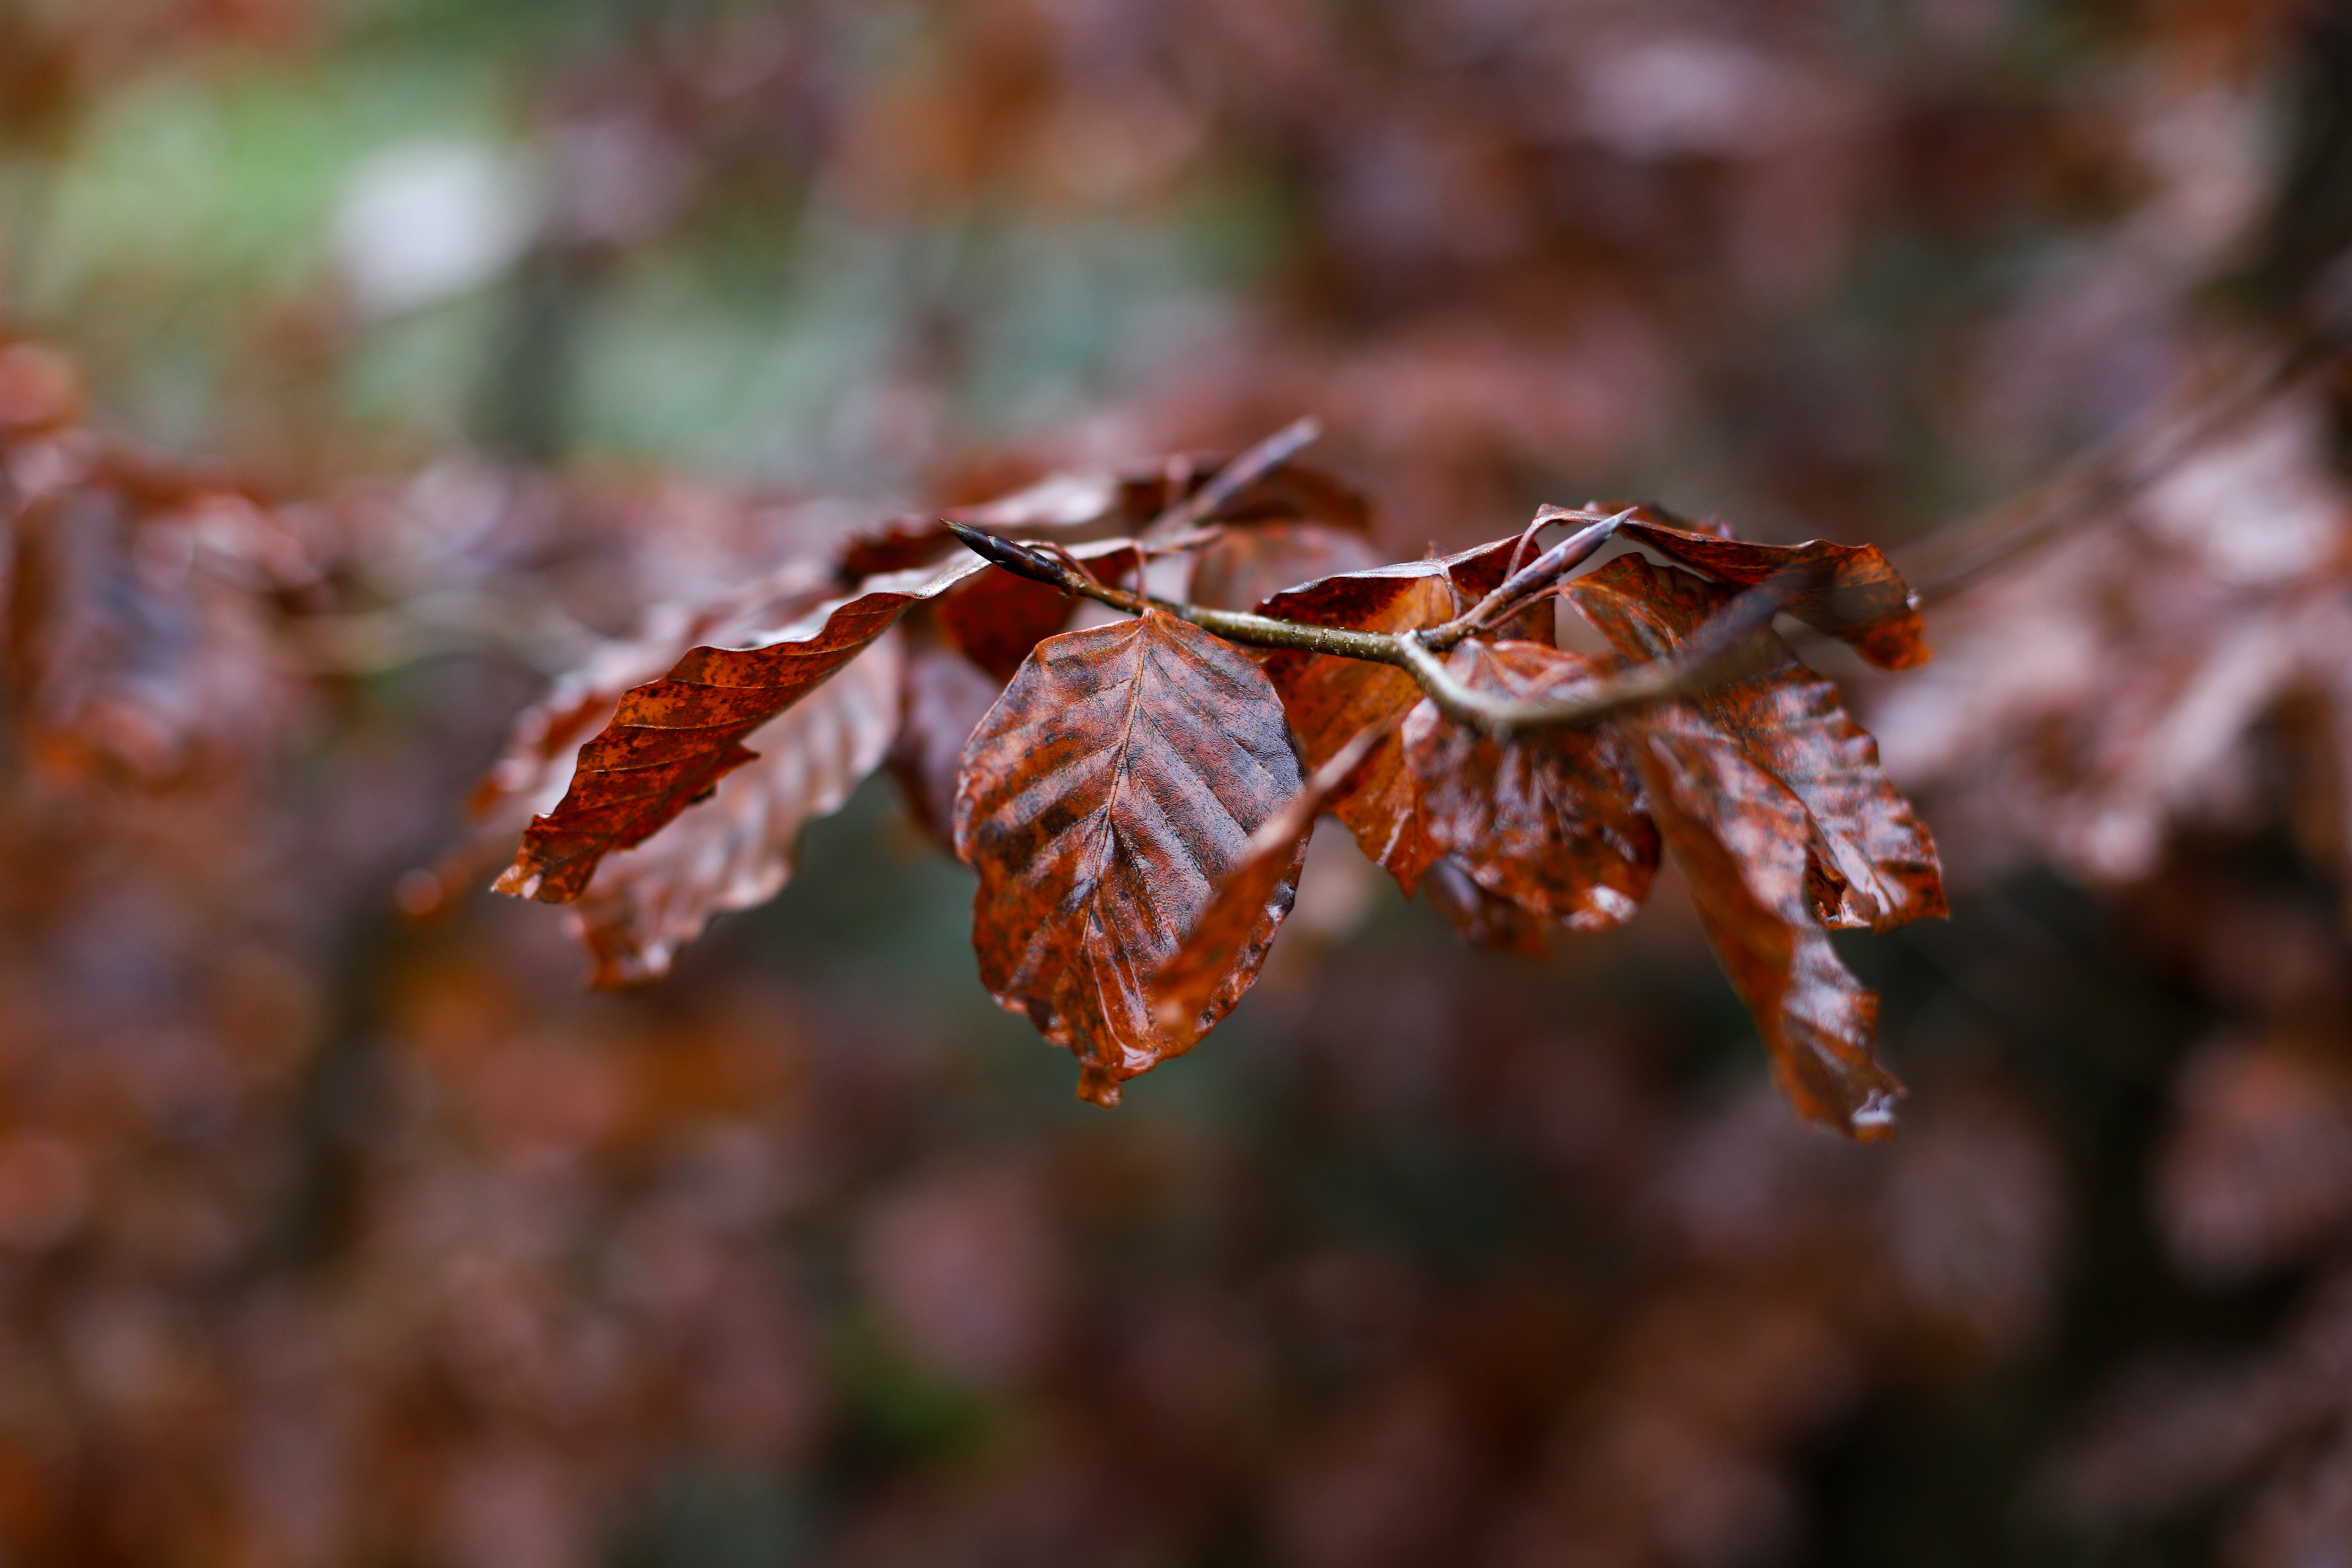
natural, brown, branch, twig, plant, natural landscape, Tints and shades, wood, terrestrial plant, deciduous, flowering plant, freezing, grass, macro photography, frost, plant stem, winter, autumn, Northern hardwood forest, landscape, perennial plant, birch family